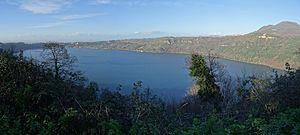
Le lac Albano est un petit lac d'Italie situé à 20 km environ au sud-est de Rome, dans les collines du Mont Albain dans la région des Castelli Romani.